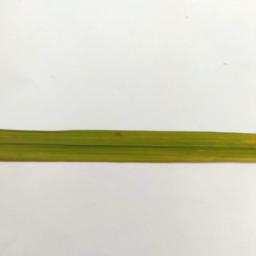
Label: Rice___Brown_Spot